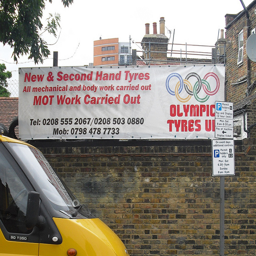
A large white sign above a brick wall with a yellow vehicle to the left and a parking sign to the right.
A sign on a brick wall advertising new and used tires
A yellow van parked in front of a large Olympic banner.
A white sign advertising tires on a brick wall with a yellow vehicle in front.
Banner indicating Olympics above a brick wall in city